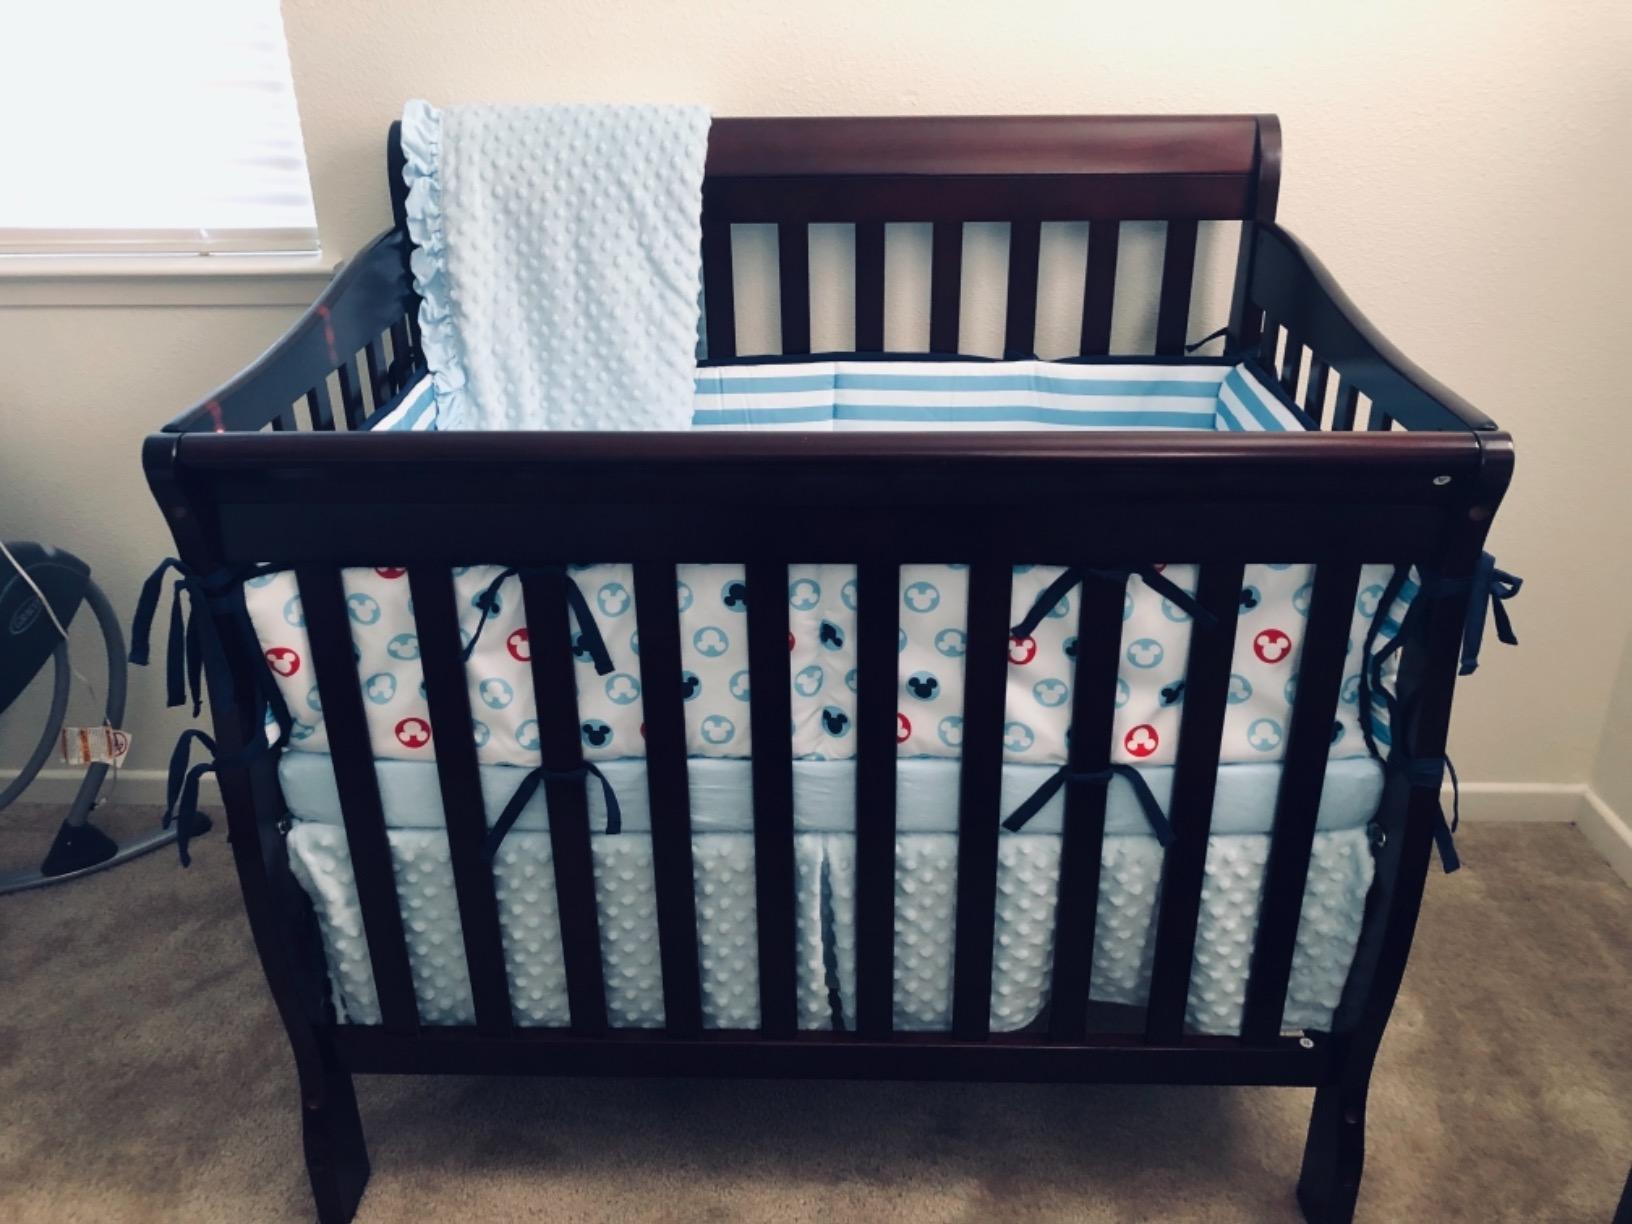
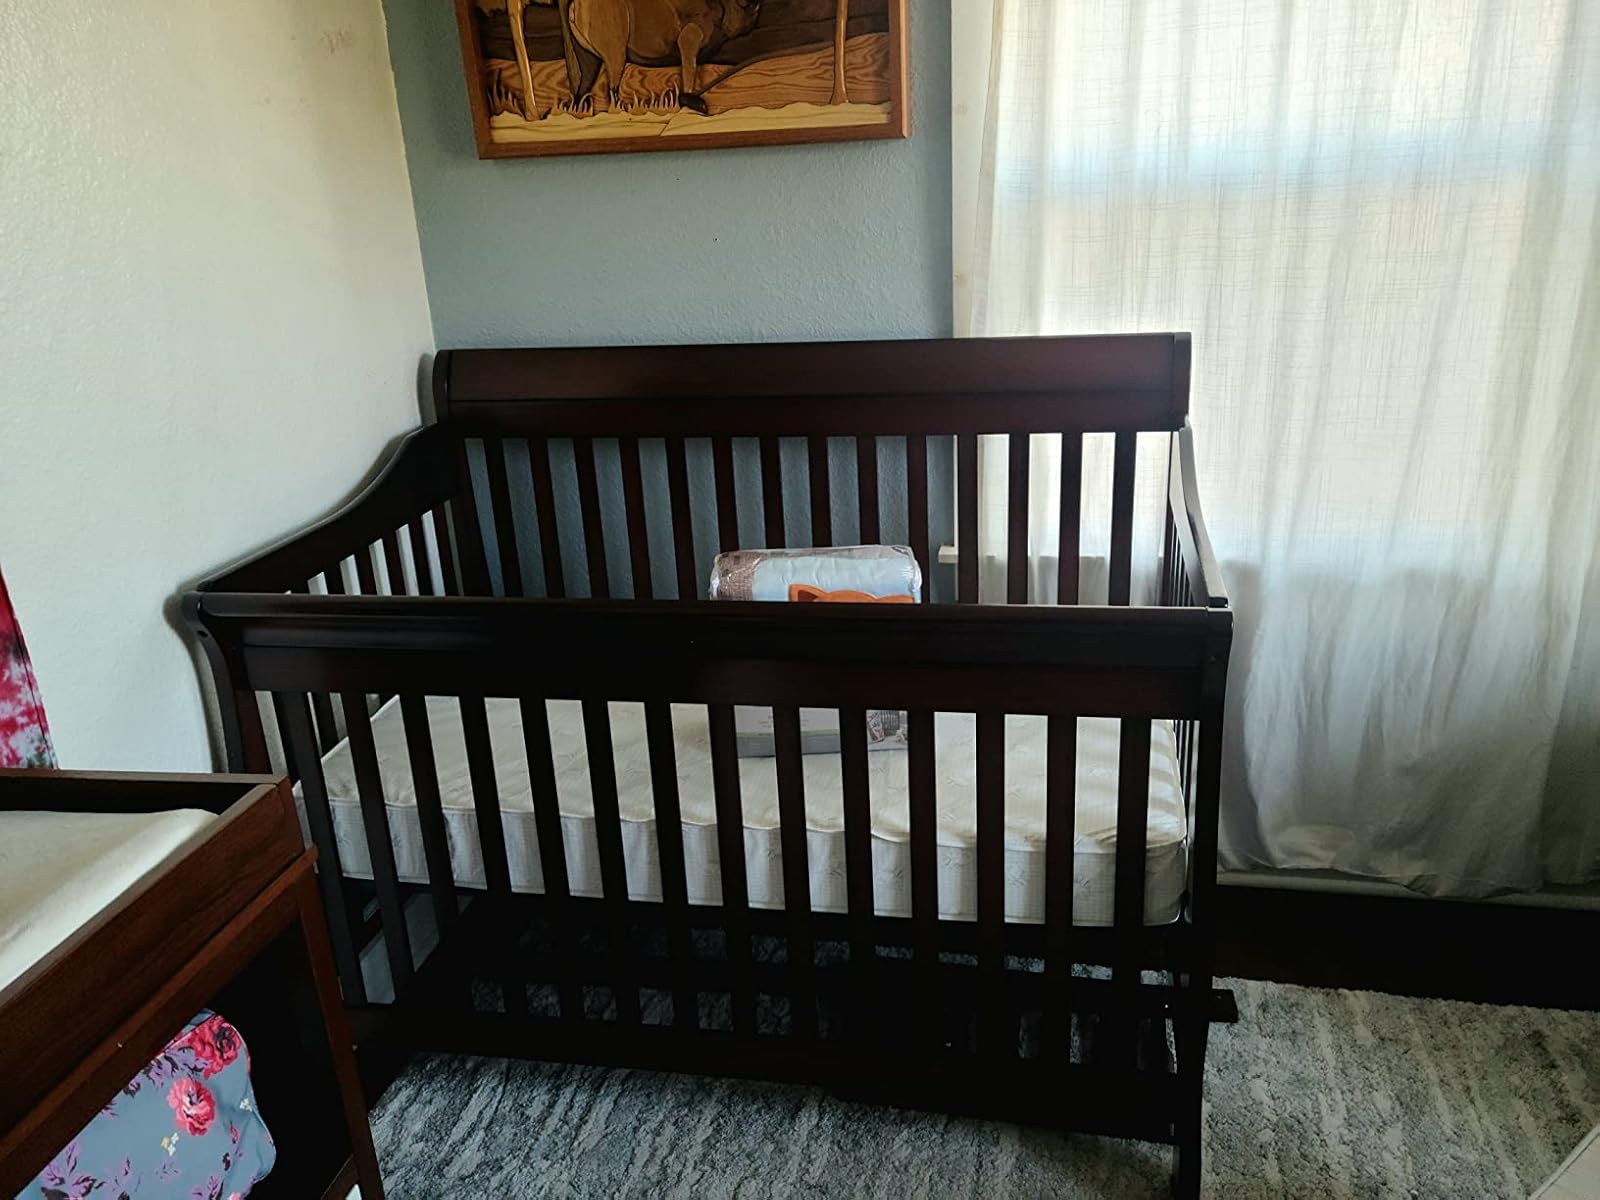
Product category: products_crib
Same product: yes